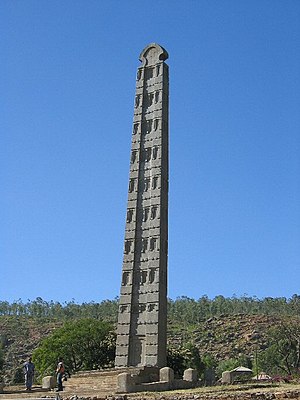
Etiopiens historie / Antikken
Kong Ezanas stele i Aksum.
"Etiopiens historie strækker sig fra de ældste tider, fra menneskehedens oprindelse, for millioner af år tilbage, men fragmentarisk går historisk tid tilbage i 3000 år. Fra 100-tallet e.Kr. kom Etiopien for alvor ind i historien. Egyptere havde fulgt Nilen til Etiopien på jagt efter rigdomme som guld og slaver. Etiopien blev tidligere kaldt for Abessinia, men det ældste historiske navn var fortsat Etiopien eller Æthiopia, fra græsk aith-, ""mørkt"" eller ""brændt"", og -ops, ""ansikt"". Etiopierne blev omtalt af Herodot, Klaudios Ptolemaios, og Plinius den Ældre, og landet blev omtalt som et hjem for en gammel civilisation og hvor guderne skaffede sig visdom. Denne mytologiske beskrivelse omfattede dog mere end kun Etiopien, men beskrev alt land syd for Egypten, hovedsagelig Nubien og de nubiske riger, som lå syd for det, som i dag er det nordlige Sudan. Oldtidens grækere og romere havde diplomatiske forbindelser med Etiopien. Arabiske handelsmænd sejlede over Det Røde Hav til kysten af Etiopien og grundlagde handelsstationer her omkring 1.000 f.Kr.